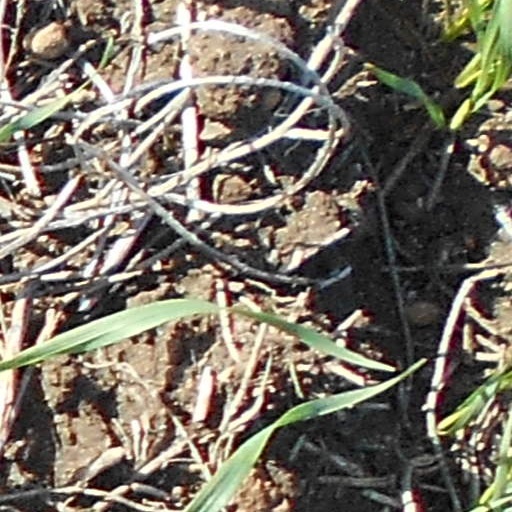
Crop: wheat